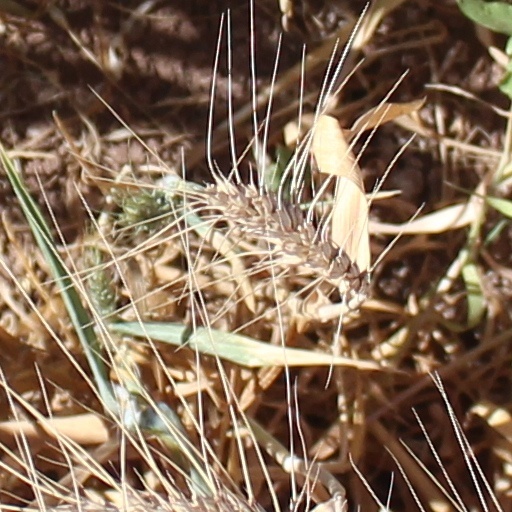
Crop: wheat